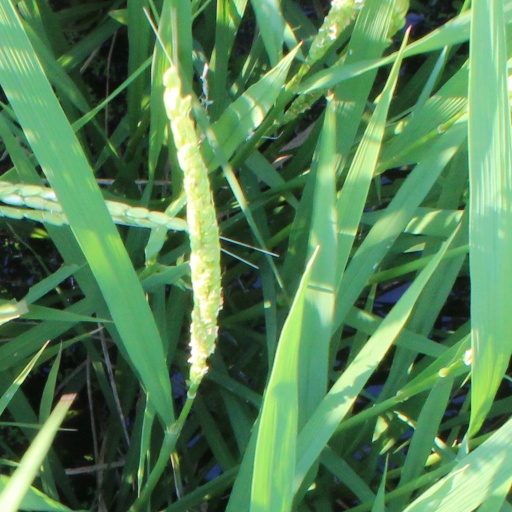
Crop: rice